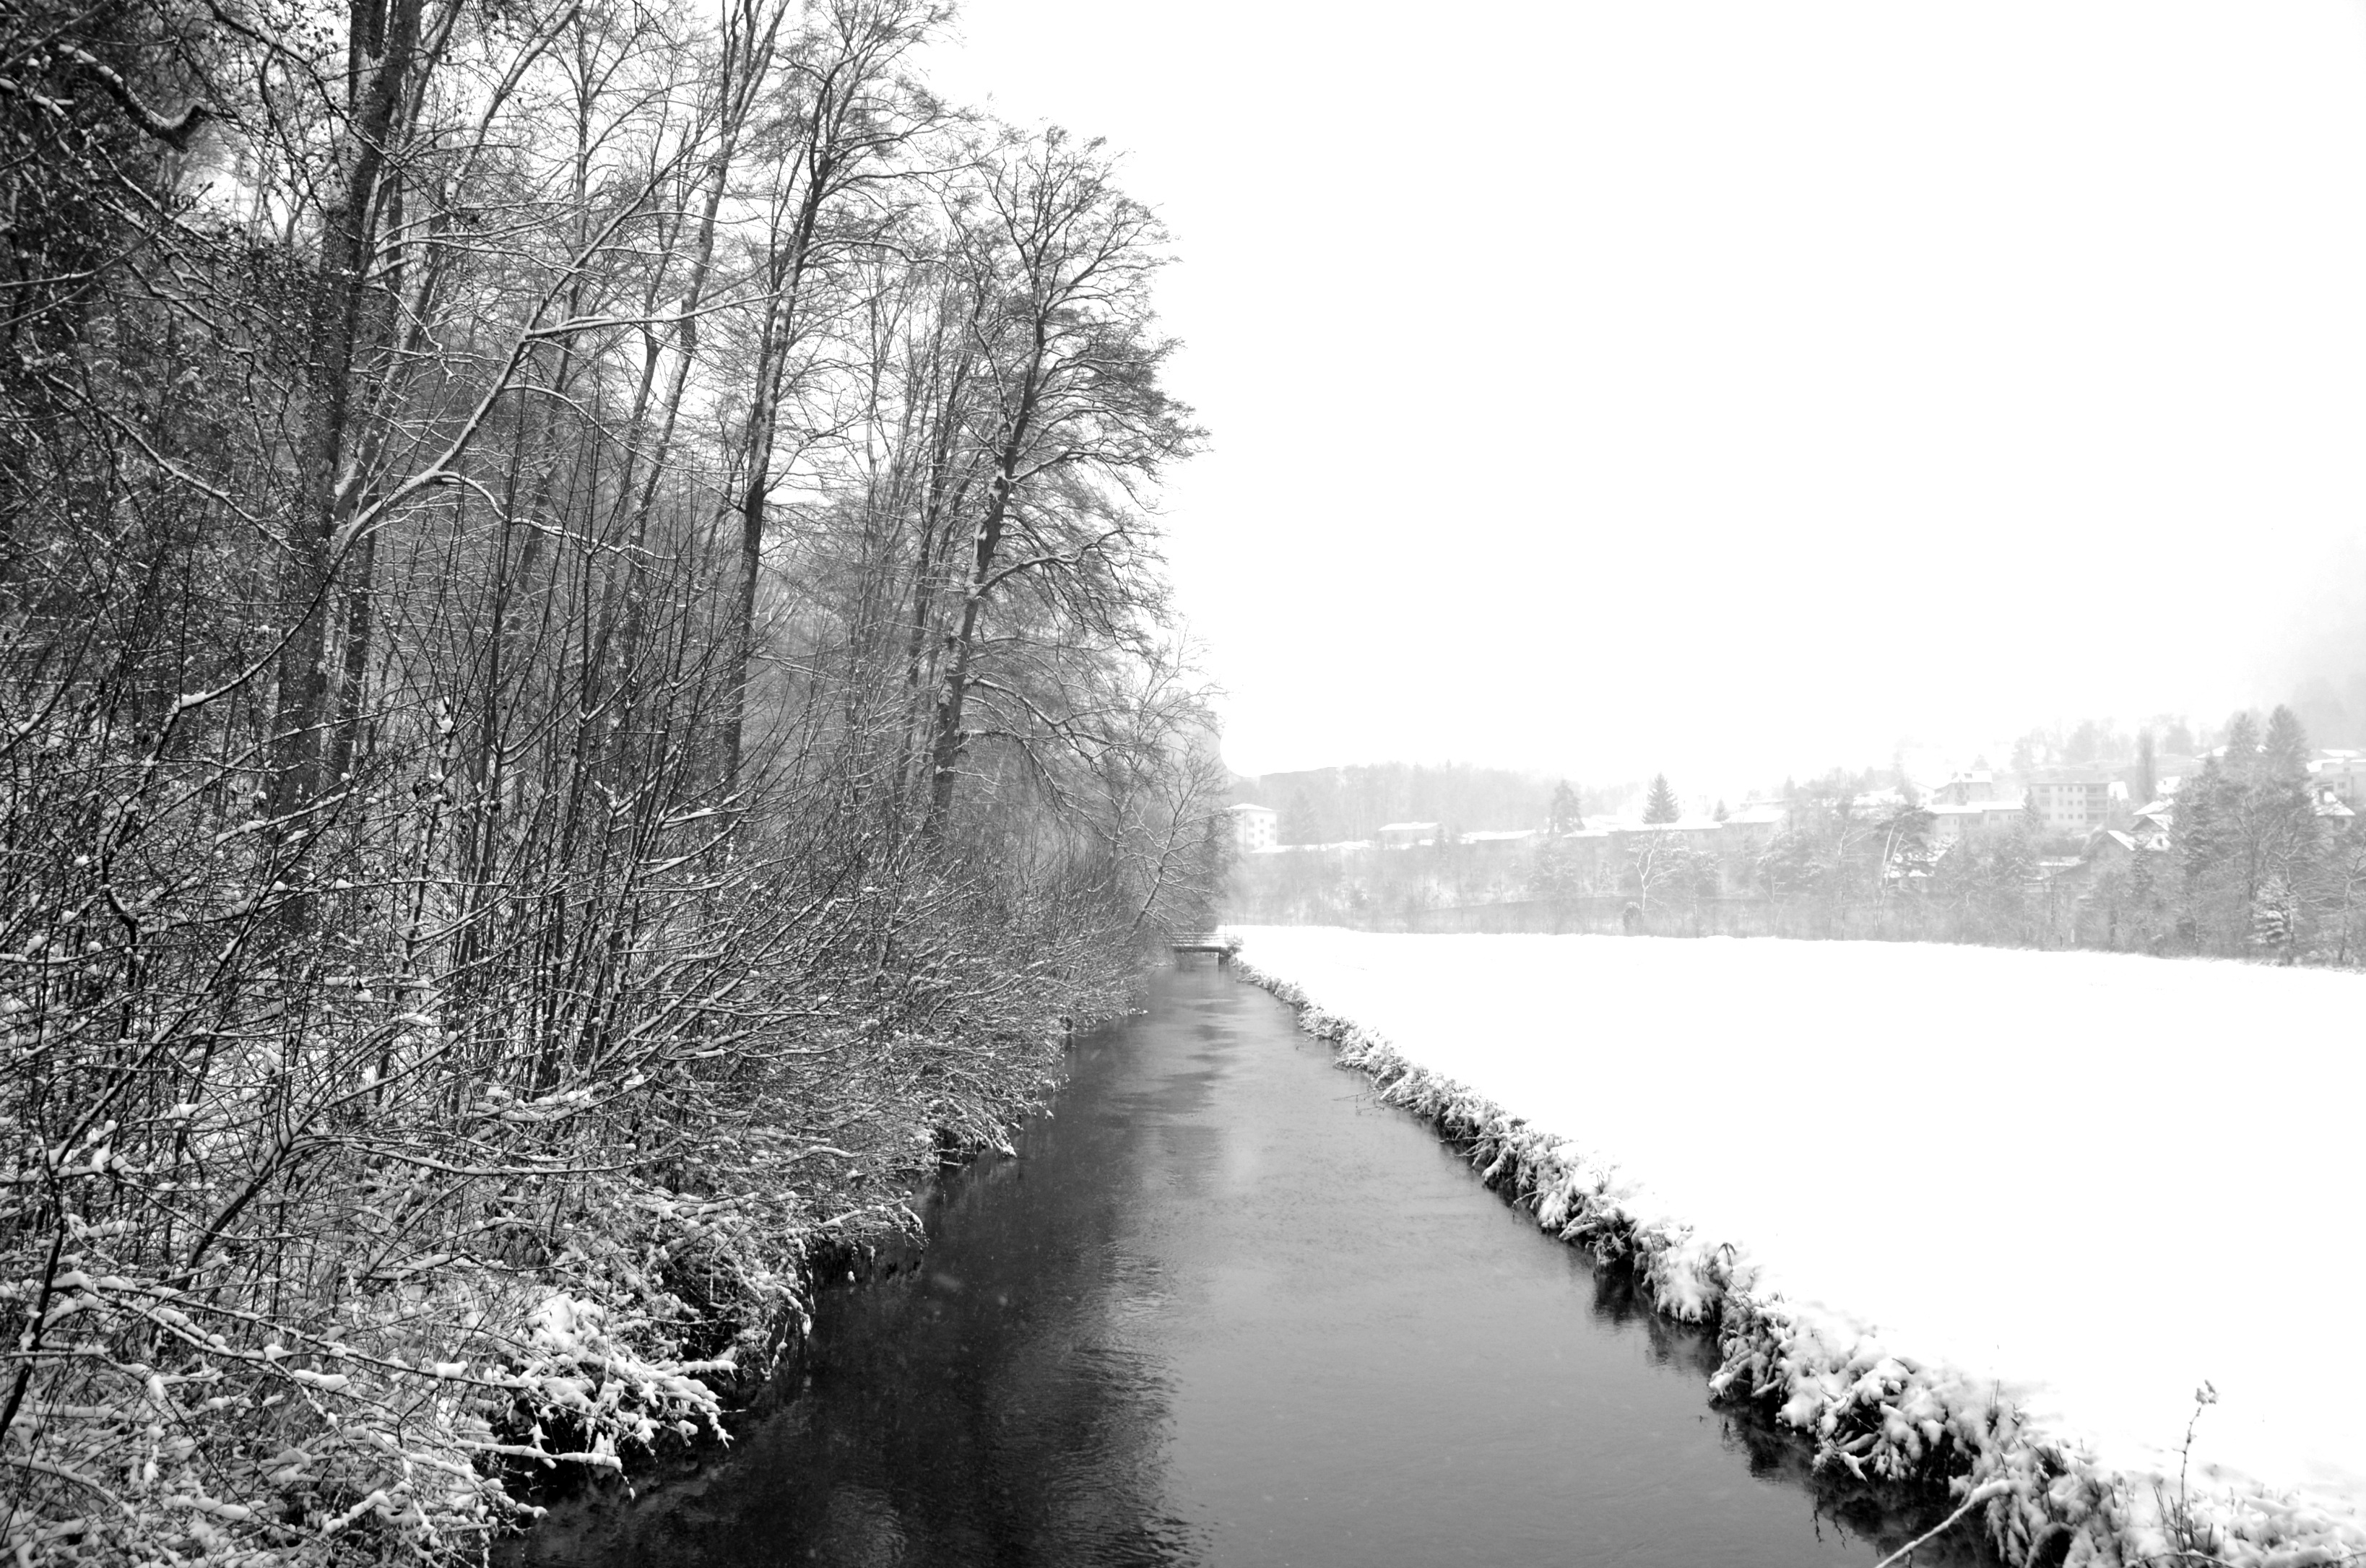
tree, forest, branch, snow, winter, black and white, river, weather, monochrome, season, waterway, monochrome photography, atmospheric phenomenon